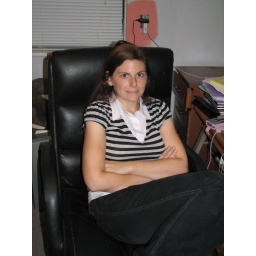
Me in my computer chair